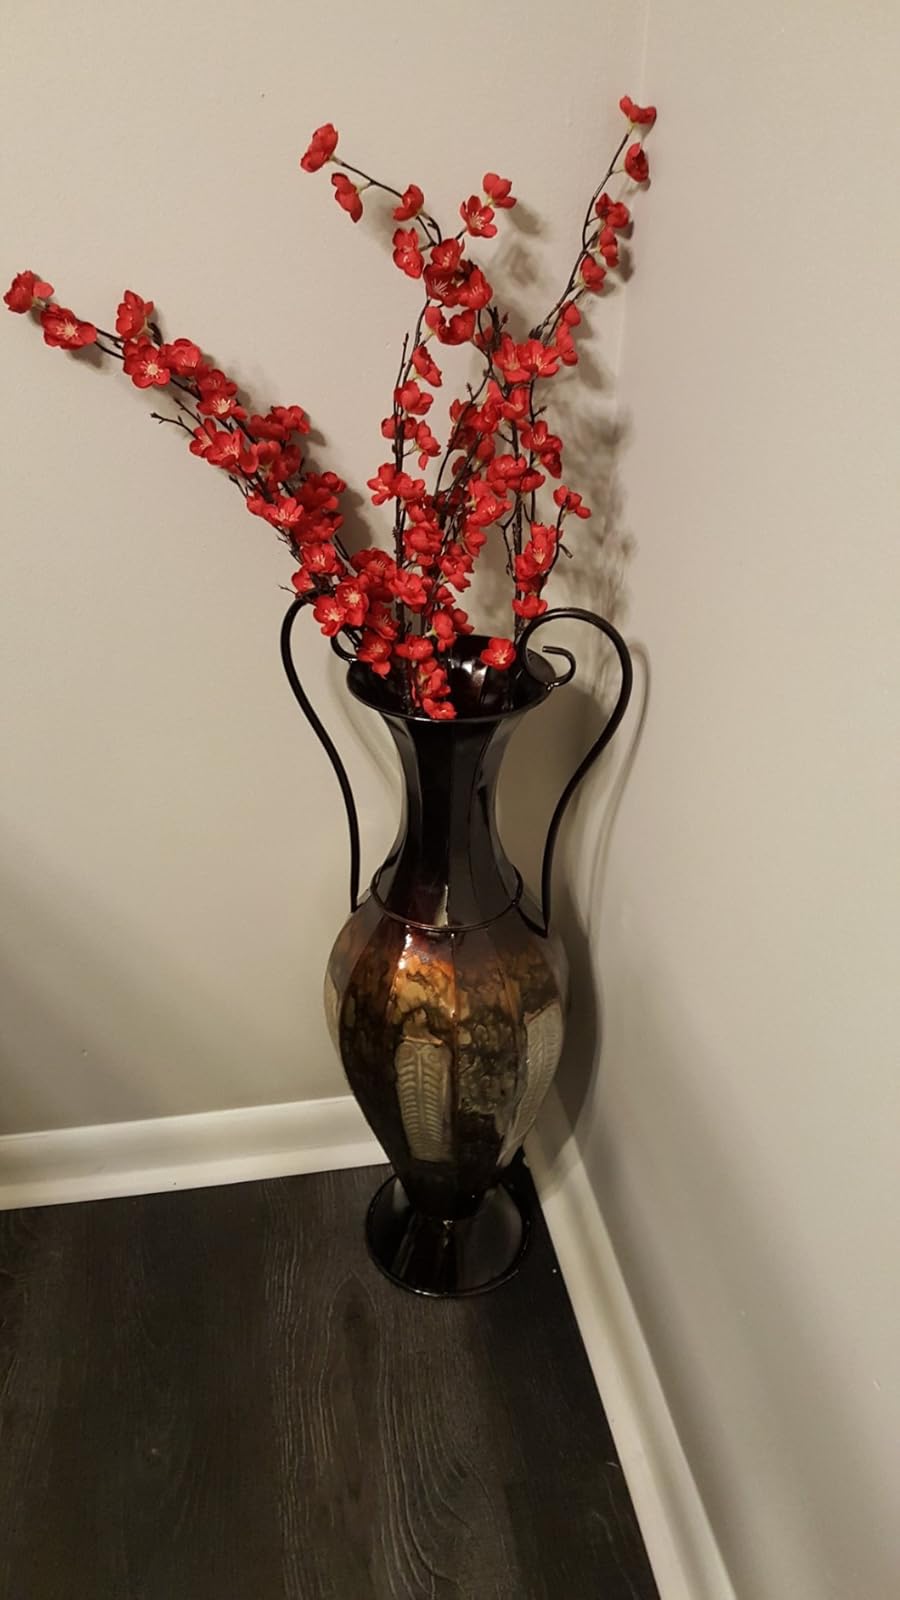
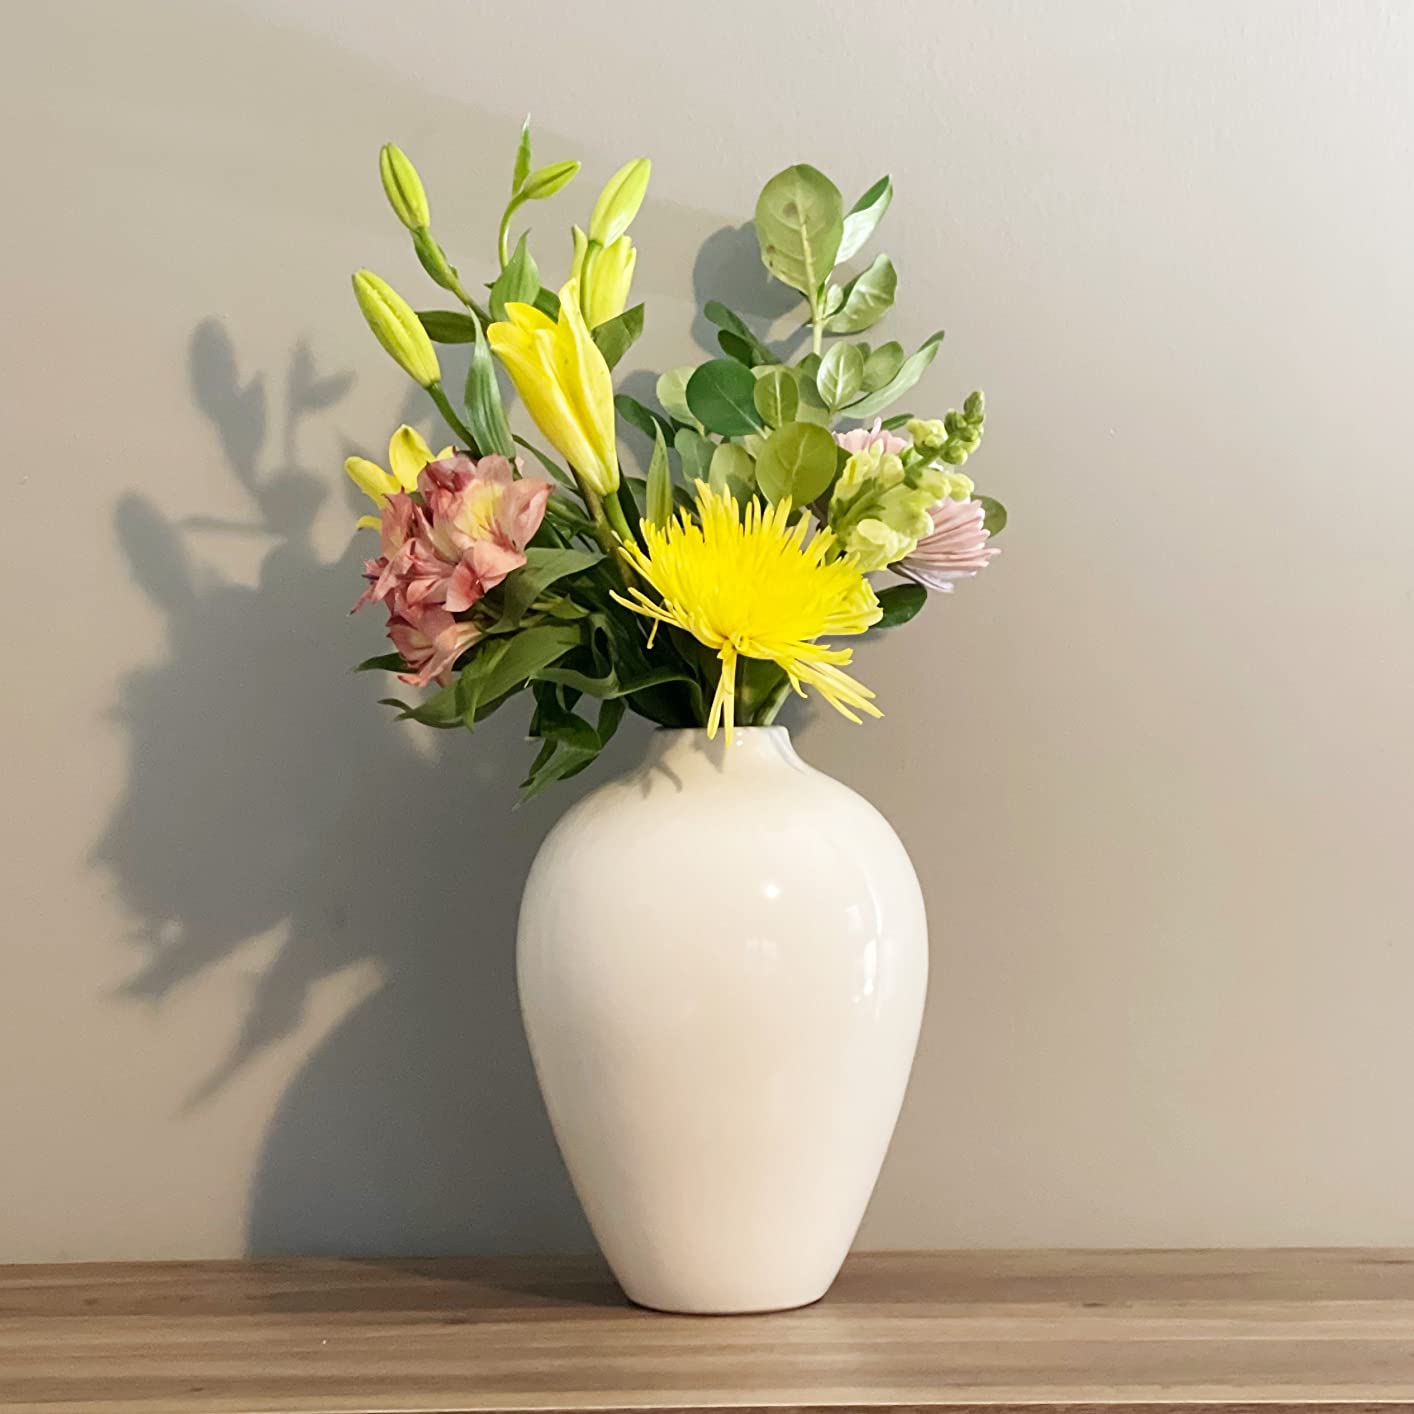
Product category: vase
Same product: no